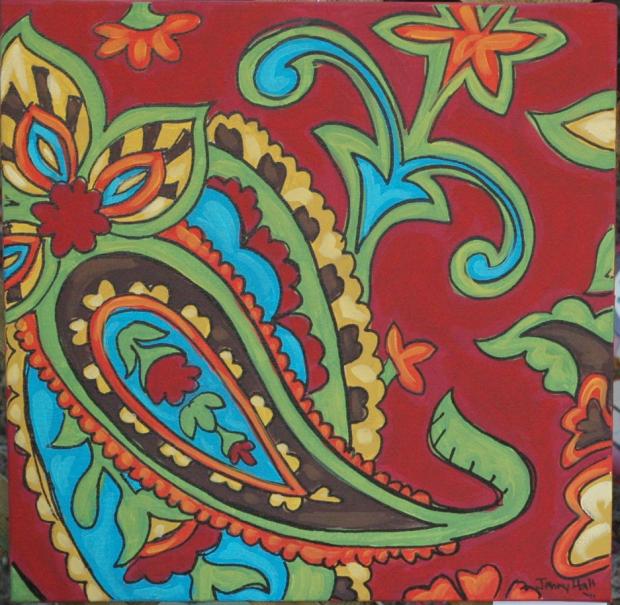
Texture: paisley